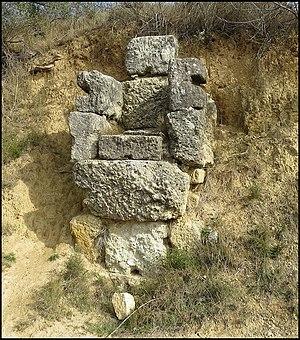
Edifice en blocs calcaires, pouvant provenir, du moins en partie, d'un aqueduc antique. Route de Vivios (Lespignan, Hérault))
La villa de Vivios est une villa romaine située dans la commune française de Lespignan, dans le département de l’Hérault. Au point de vue étymologique, le nom dériverait soit du latin bivium pour bifurcation, soit de Viviers qui désignait, au XVIIIᵉ siècle, un chemin du voisinage et pourrait orienter aussi vers une hypothèse fonctionnelle.